Mergui Archipelago

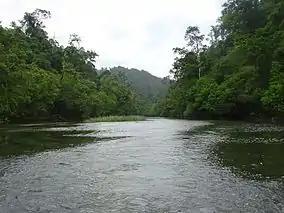
River on Lanbi Kyun

Environmental threats to the region include overfishing and also blast fishing.